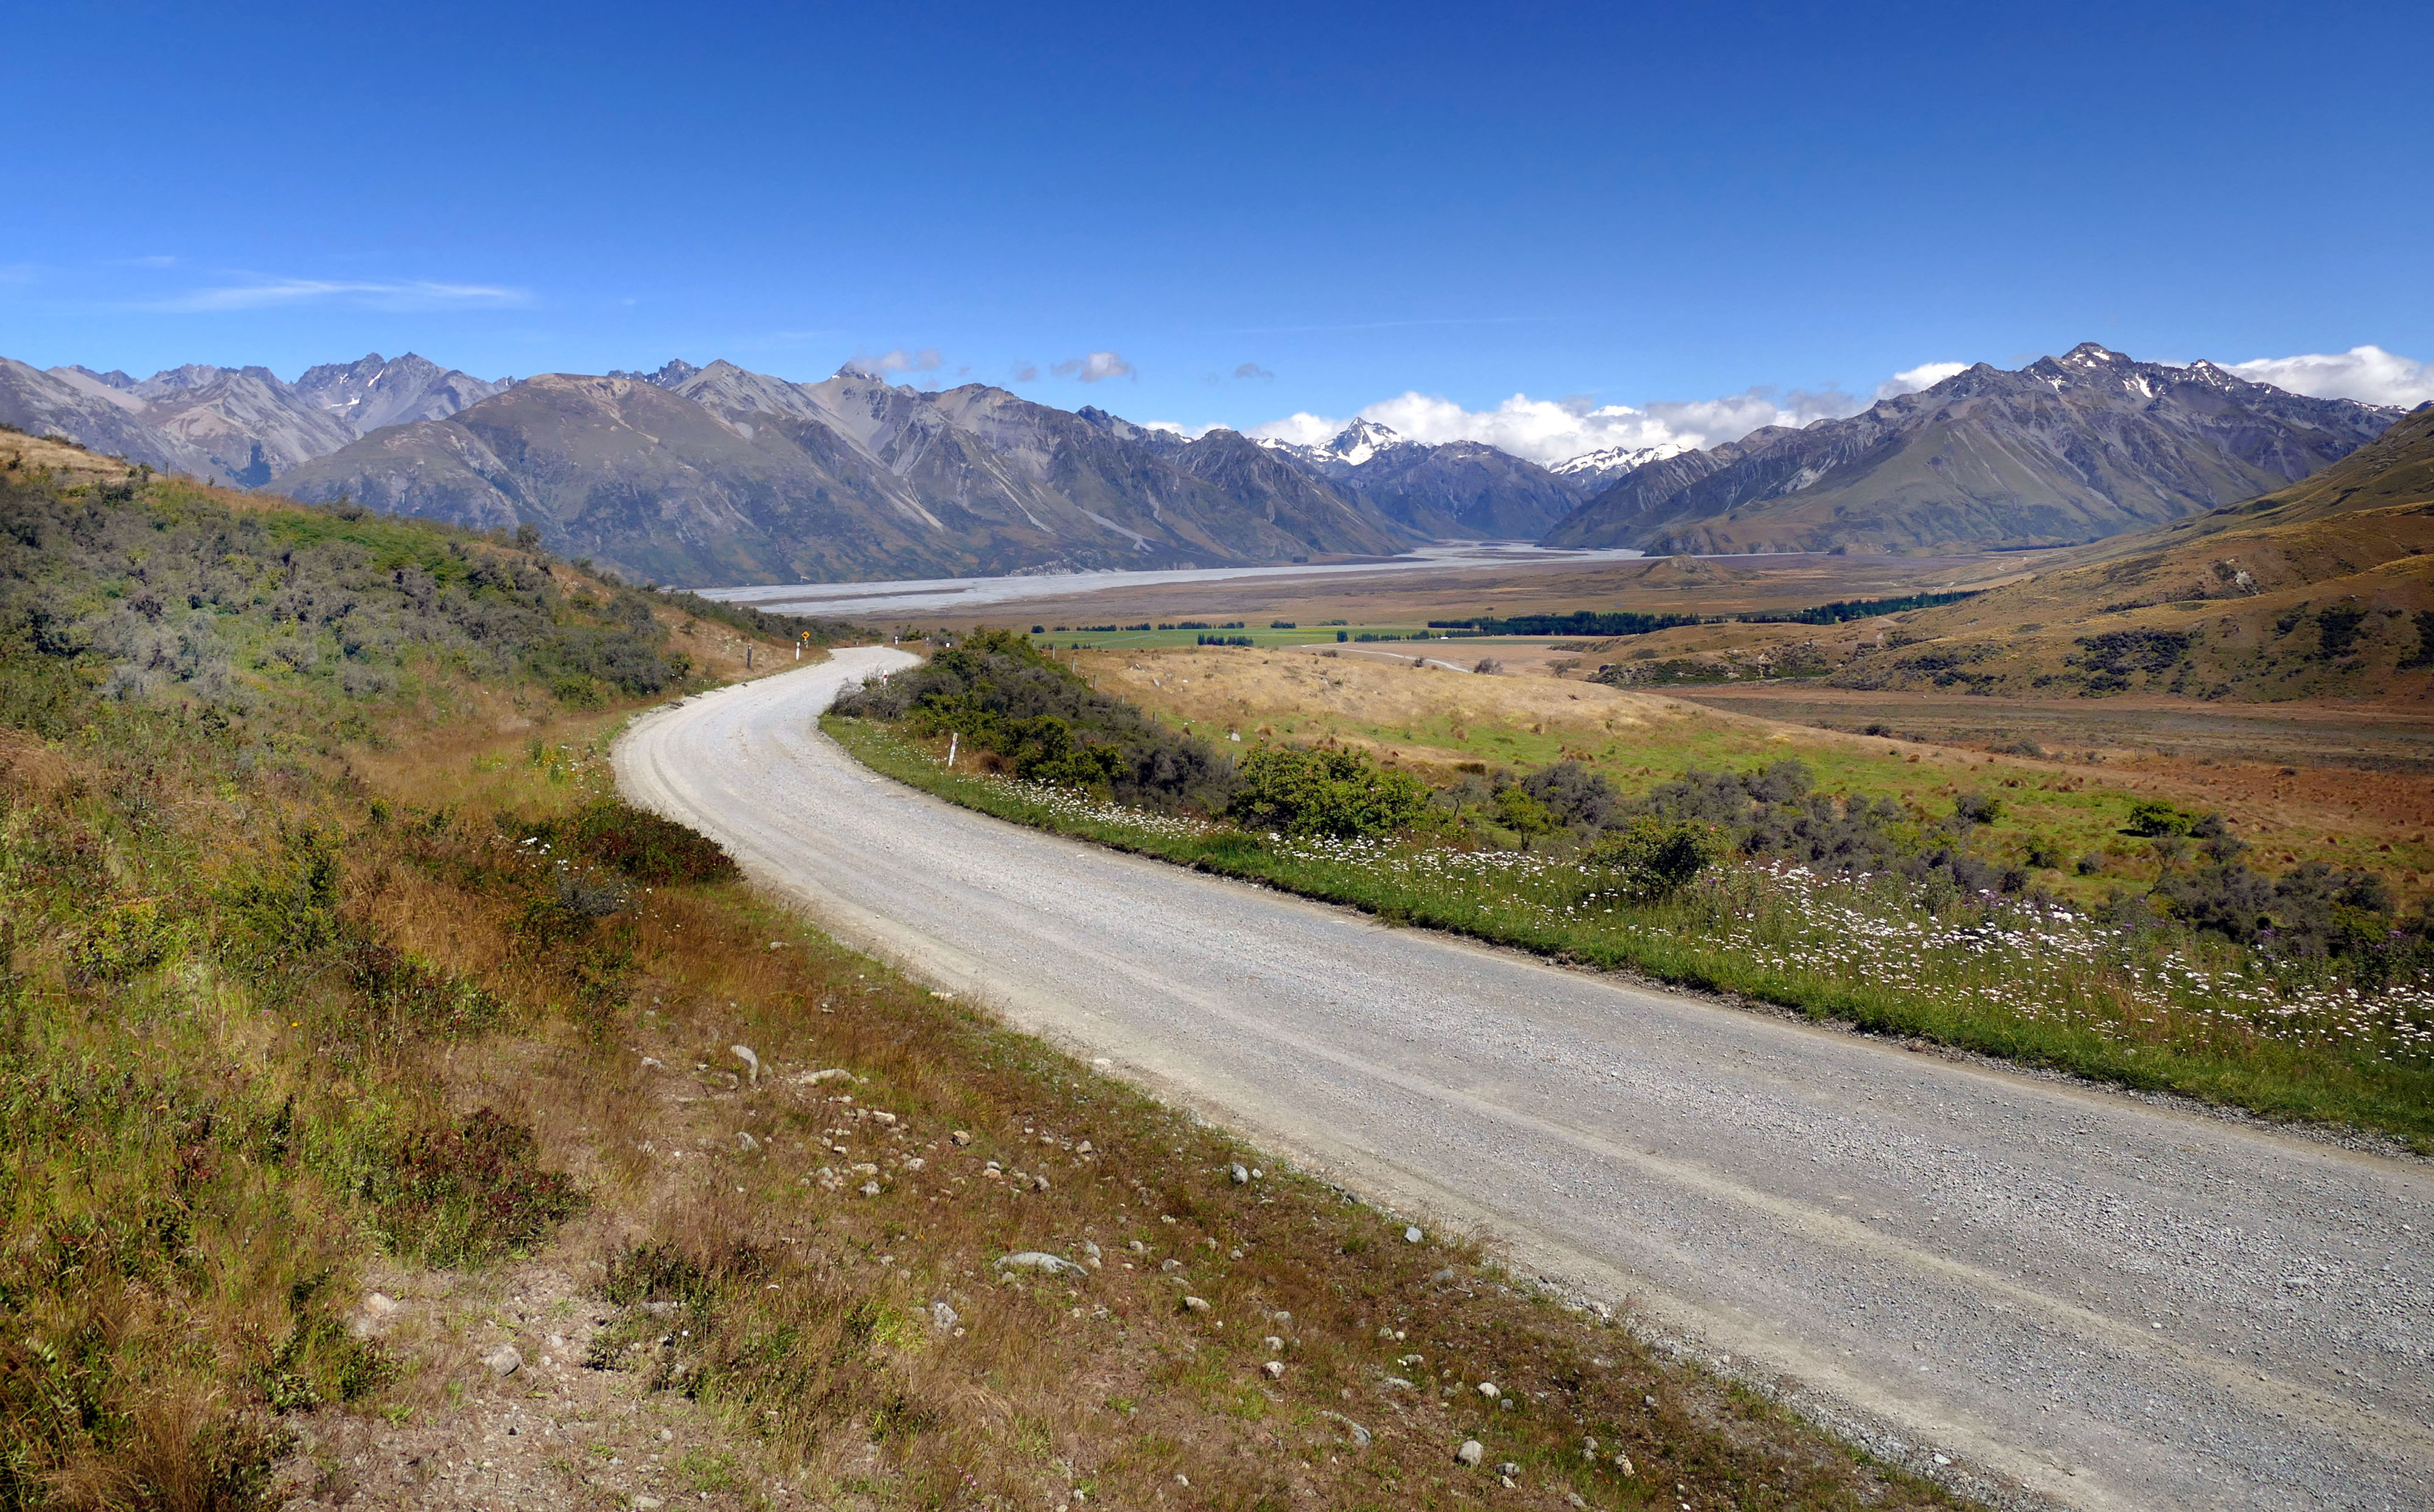
landscape, mountain, road, trail, hill, lake, highway, valley, mountain range, rural, scenery, reservoir, highland, ridge, infrastructure, newzealand, plateau, fell, lumixfz1000, loch, ecosystem, rural area, mountain pass, mountainous landforms